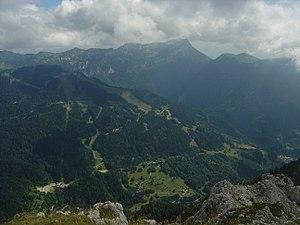
A gauche la Scia (1791m). A droite, la dent de Crolles (2062m). Tout cela vu depuis le Grand Som.
La Scia est un sommet du massif de la Chartreuse situé sur la commune de Saint-Pierre-de-Chartreuse, dans le département français de l'Isère.